Lavezzi archipelago

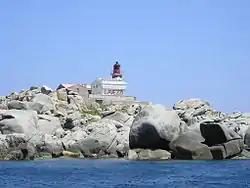
A lighthouse at the Lavezzu island

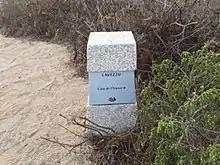
Lavezzu, a sign with the name of the island

The archipelago is located in about from the Corsican mainland, from Cape Pertusato, and southeast of Bonifacio. It covers 5,123 ha in area and the highest point is . They include the southernmost point of Metropolitan France.